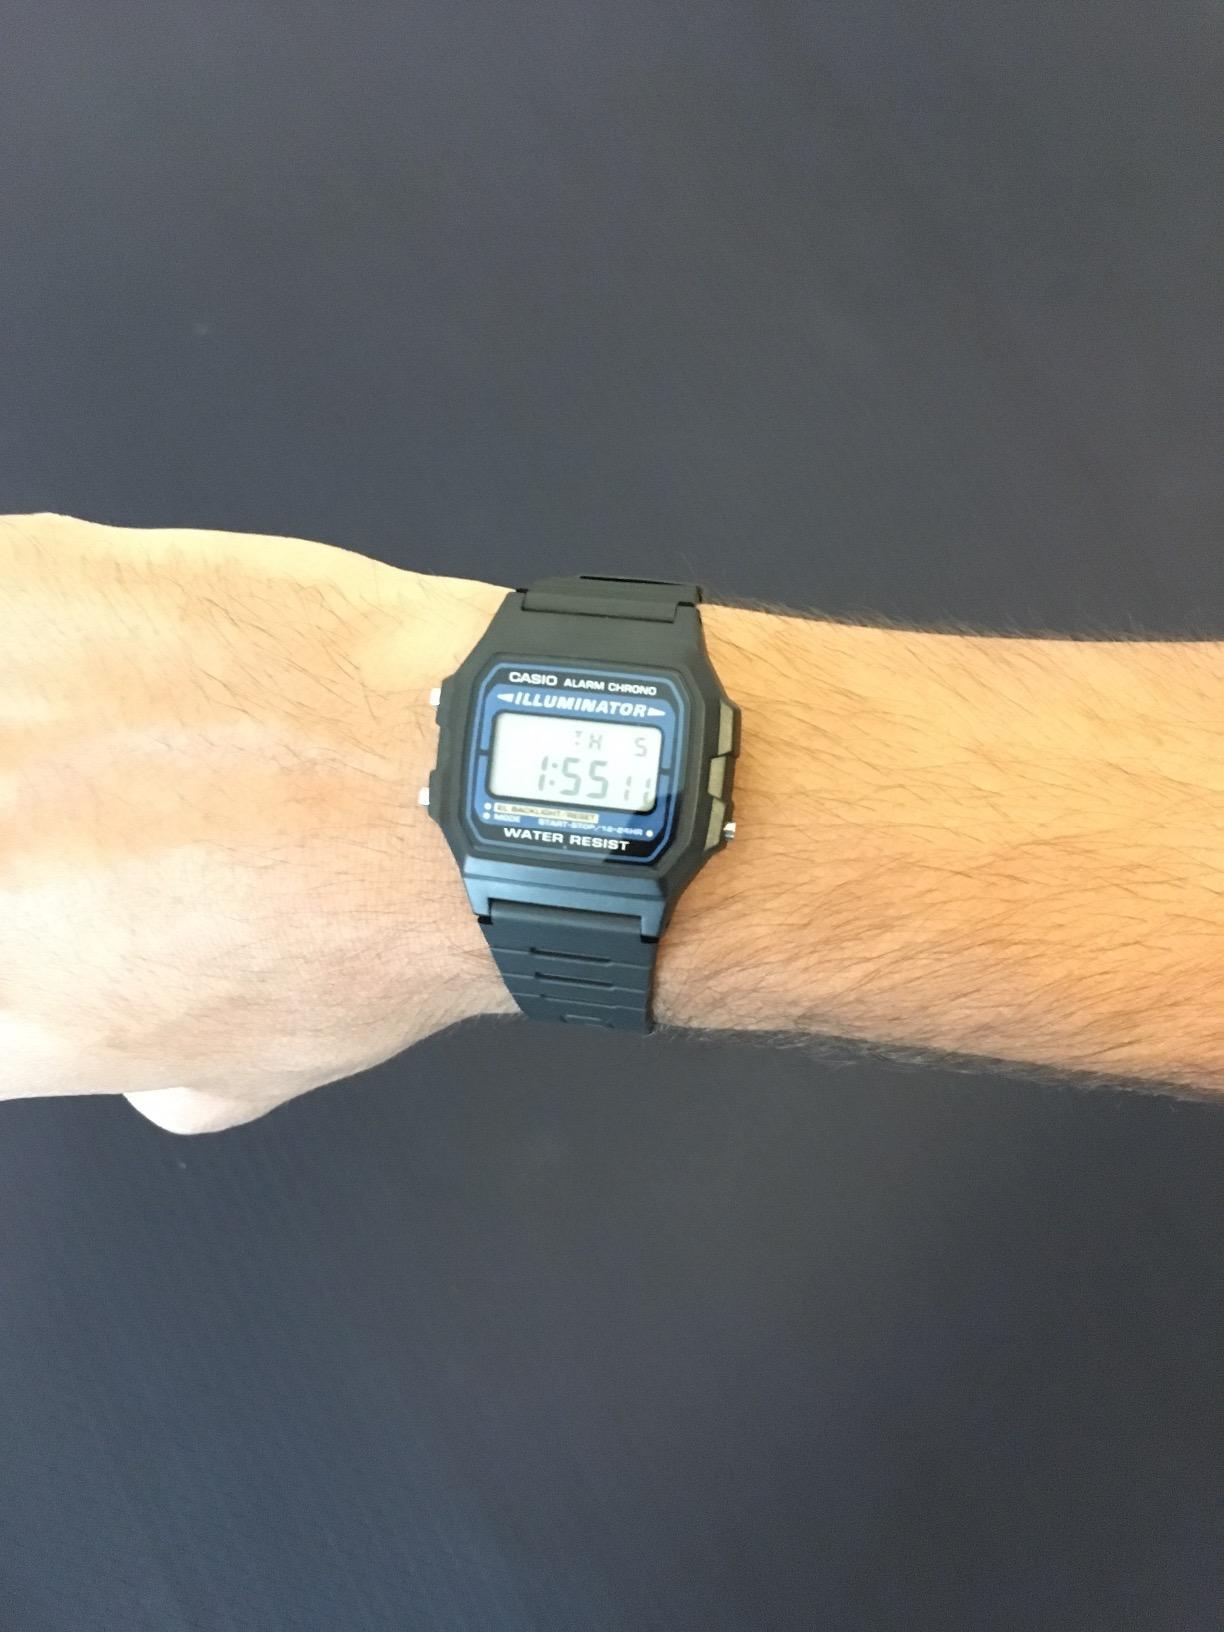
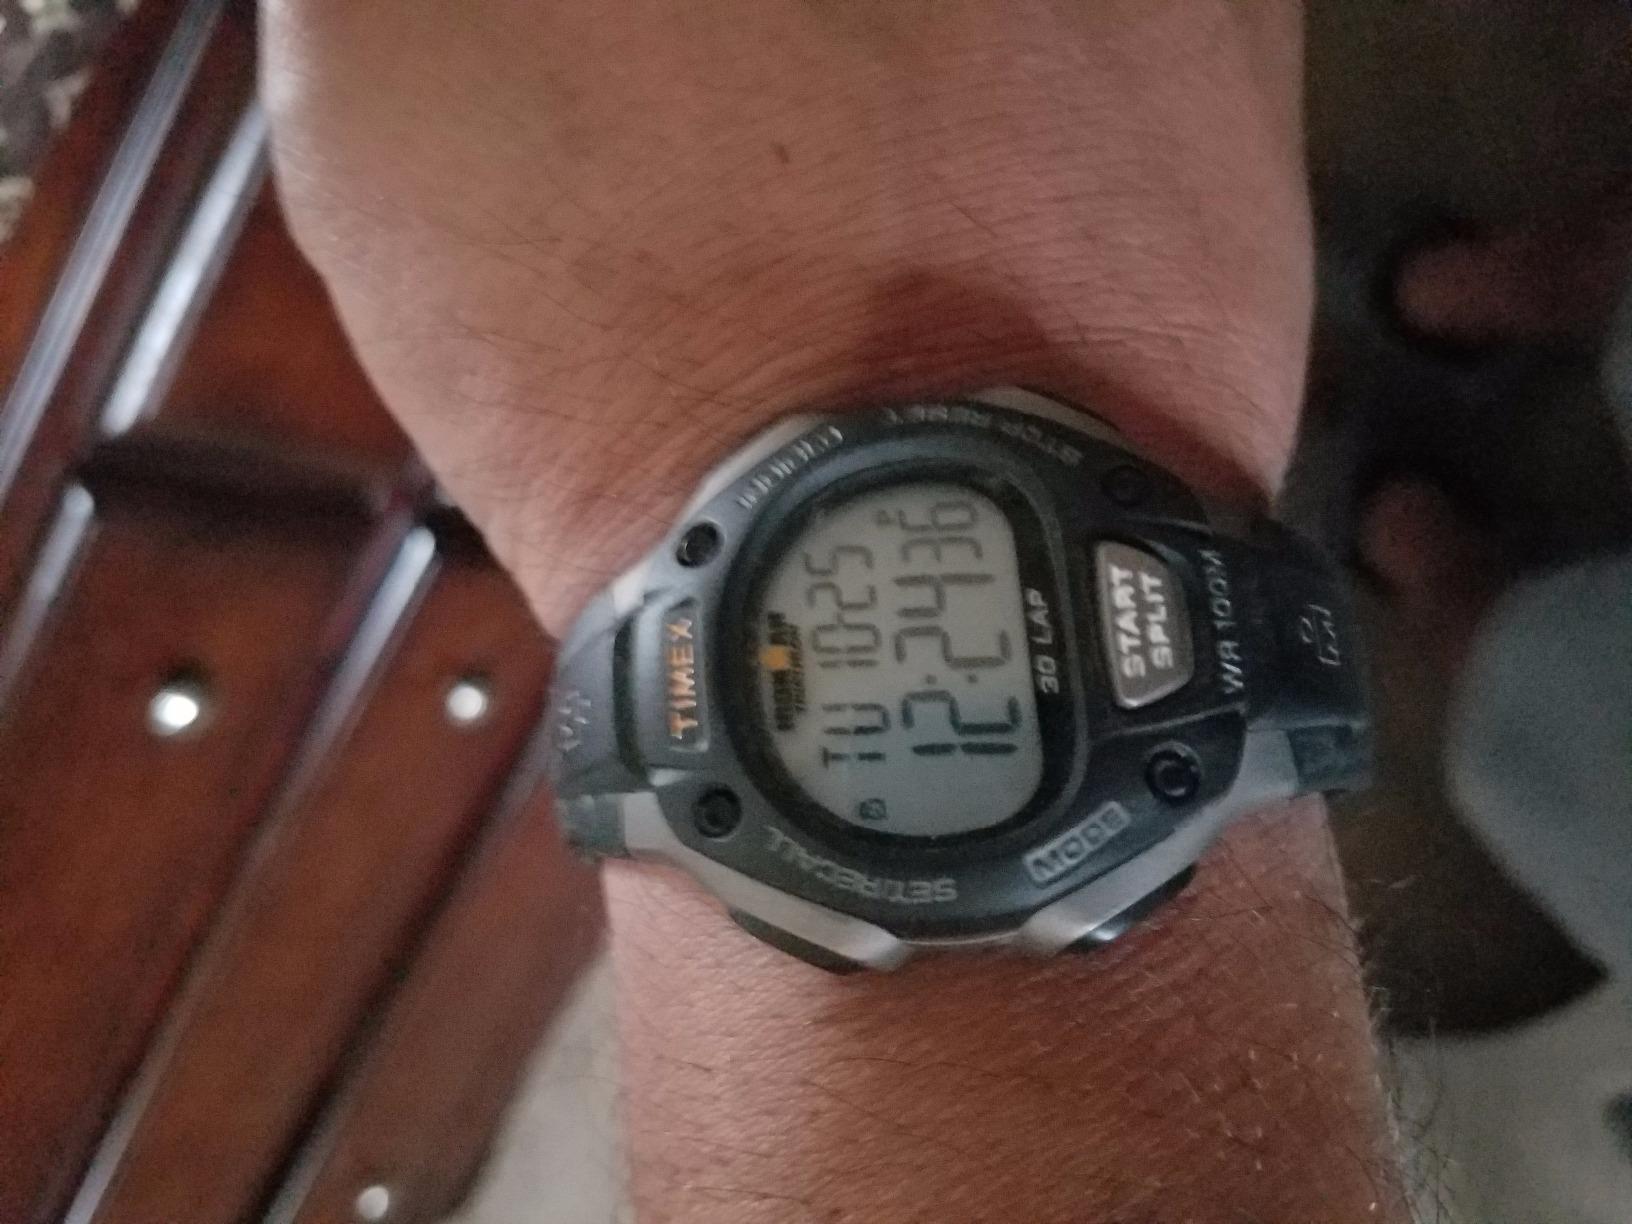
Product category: accessories_watch
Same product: no